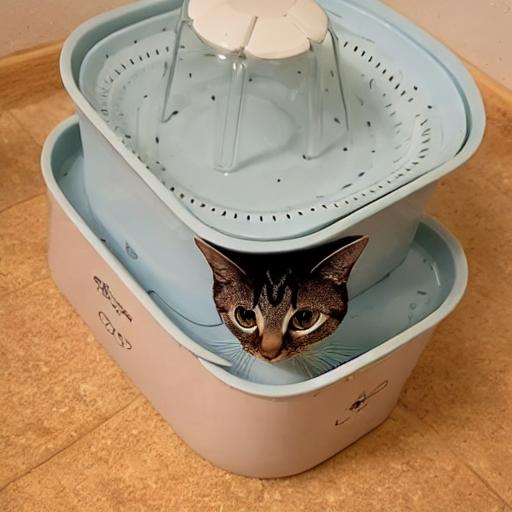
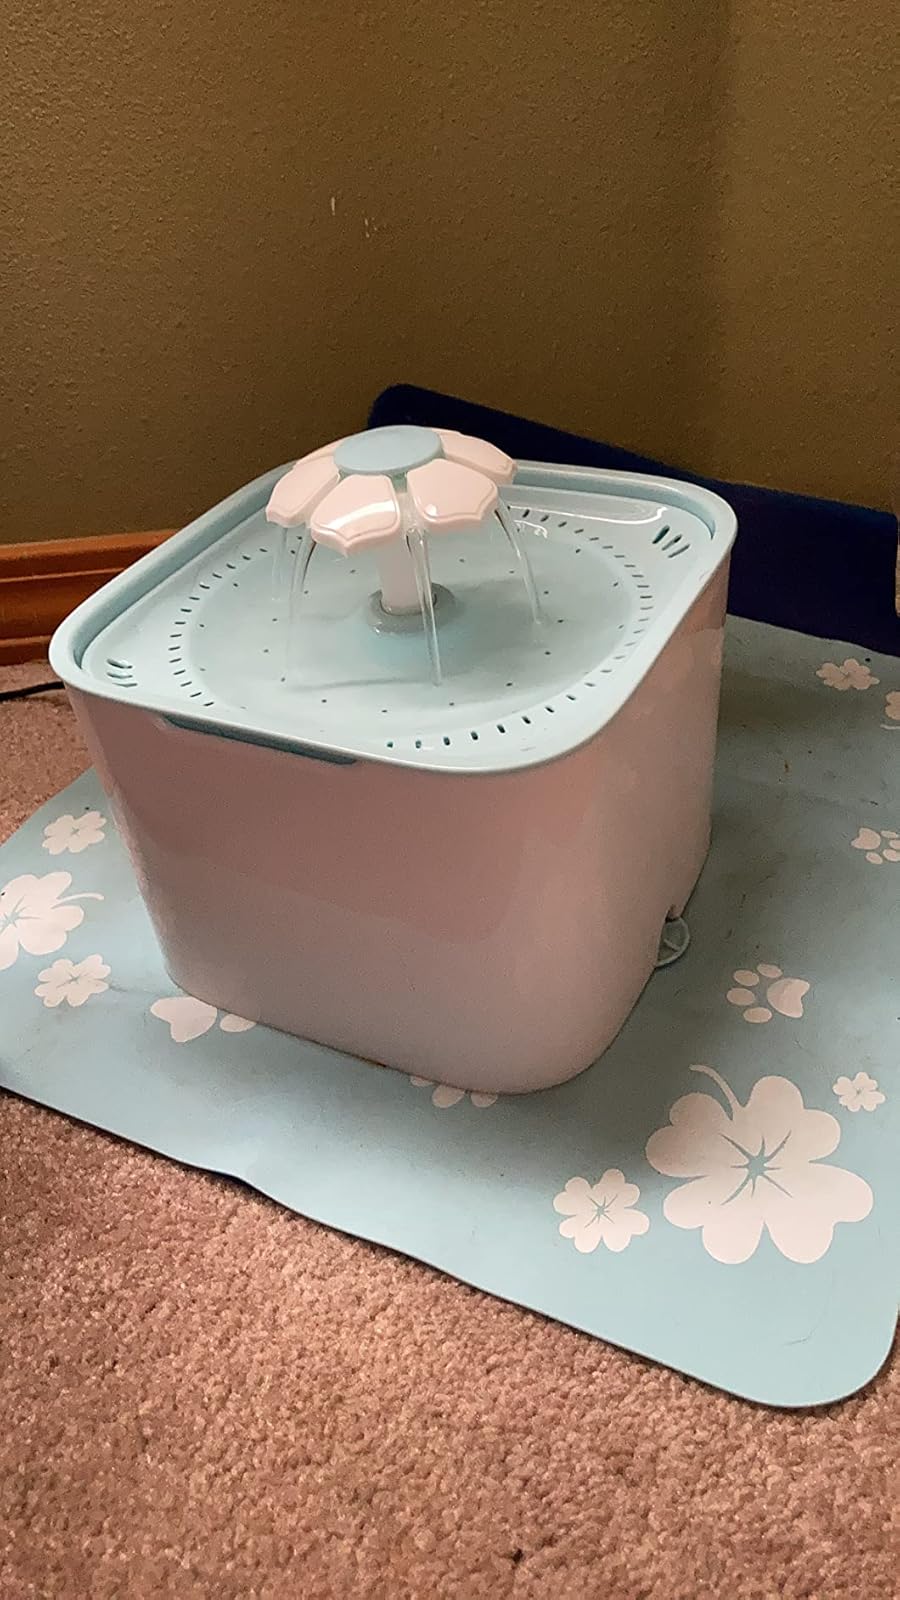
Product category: items_bowl
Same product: no